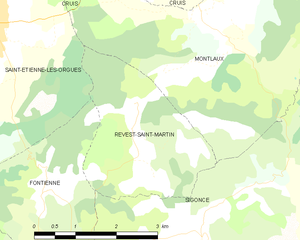
Carte des communes françaises: Revest-Saint-Martin
Revest-Saint-Martin est une commune française, située dans le département des Alpes-de-Haute-Provence en région Provence-Alpes-Côte d'Azur.